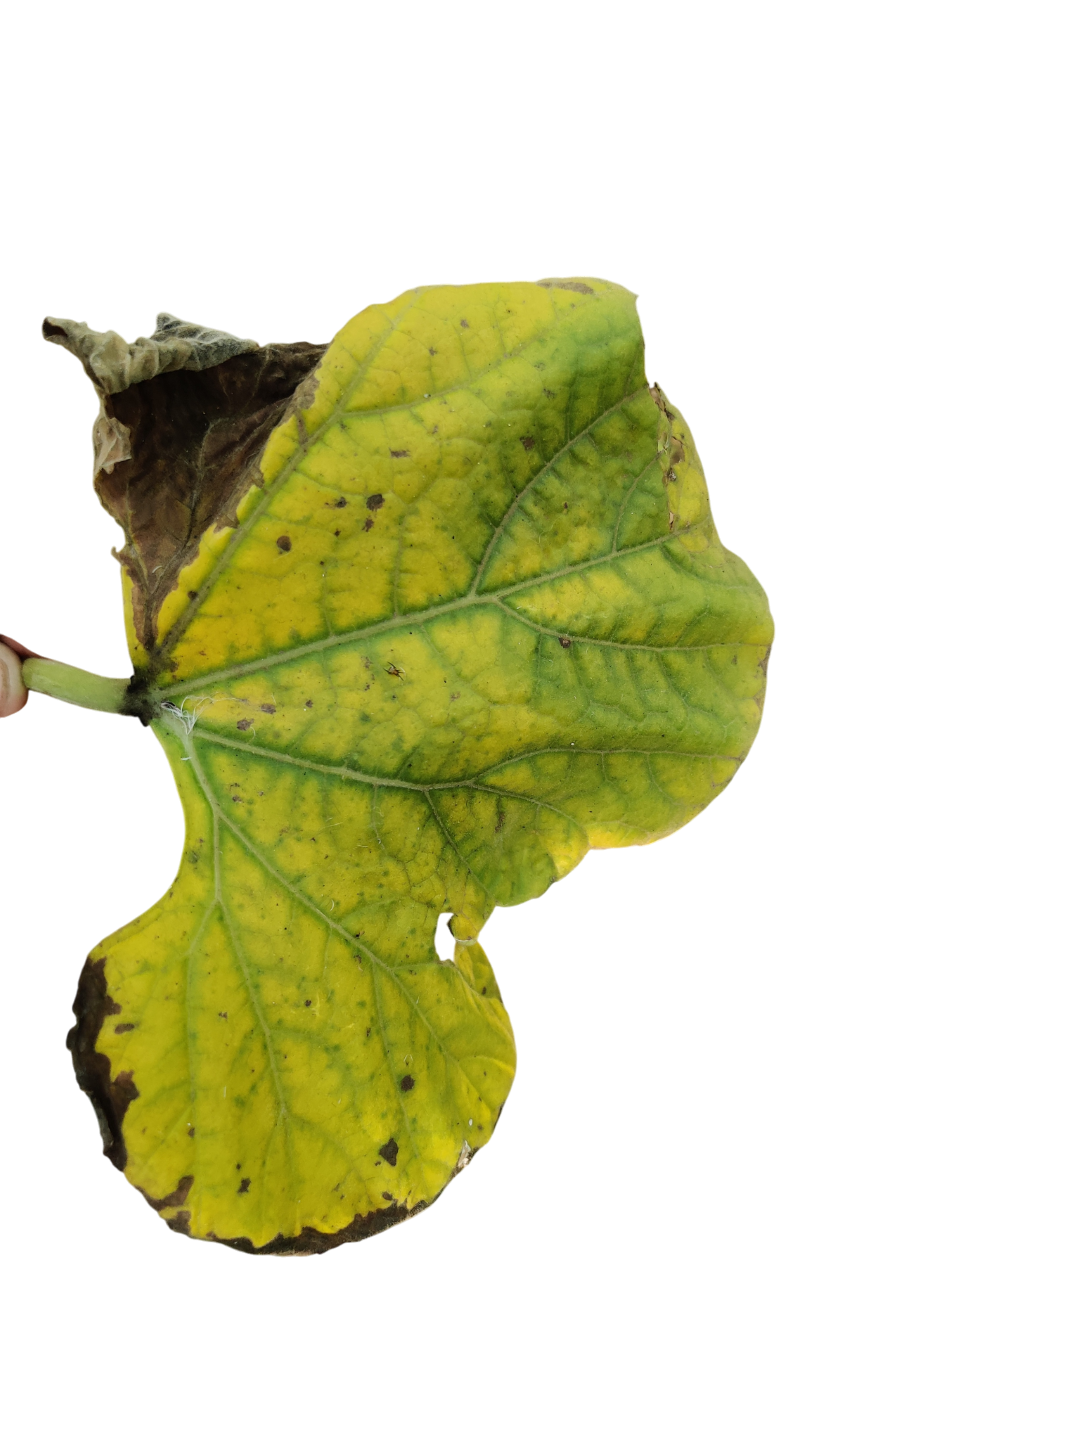
Crop: Bottle Gourd
Label: Downy_Mildew